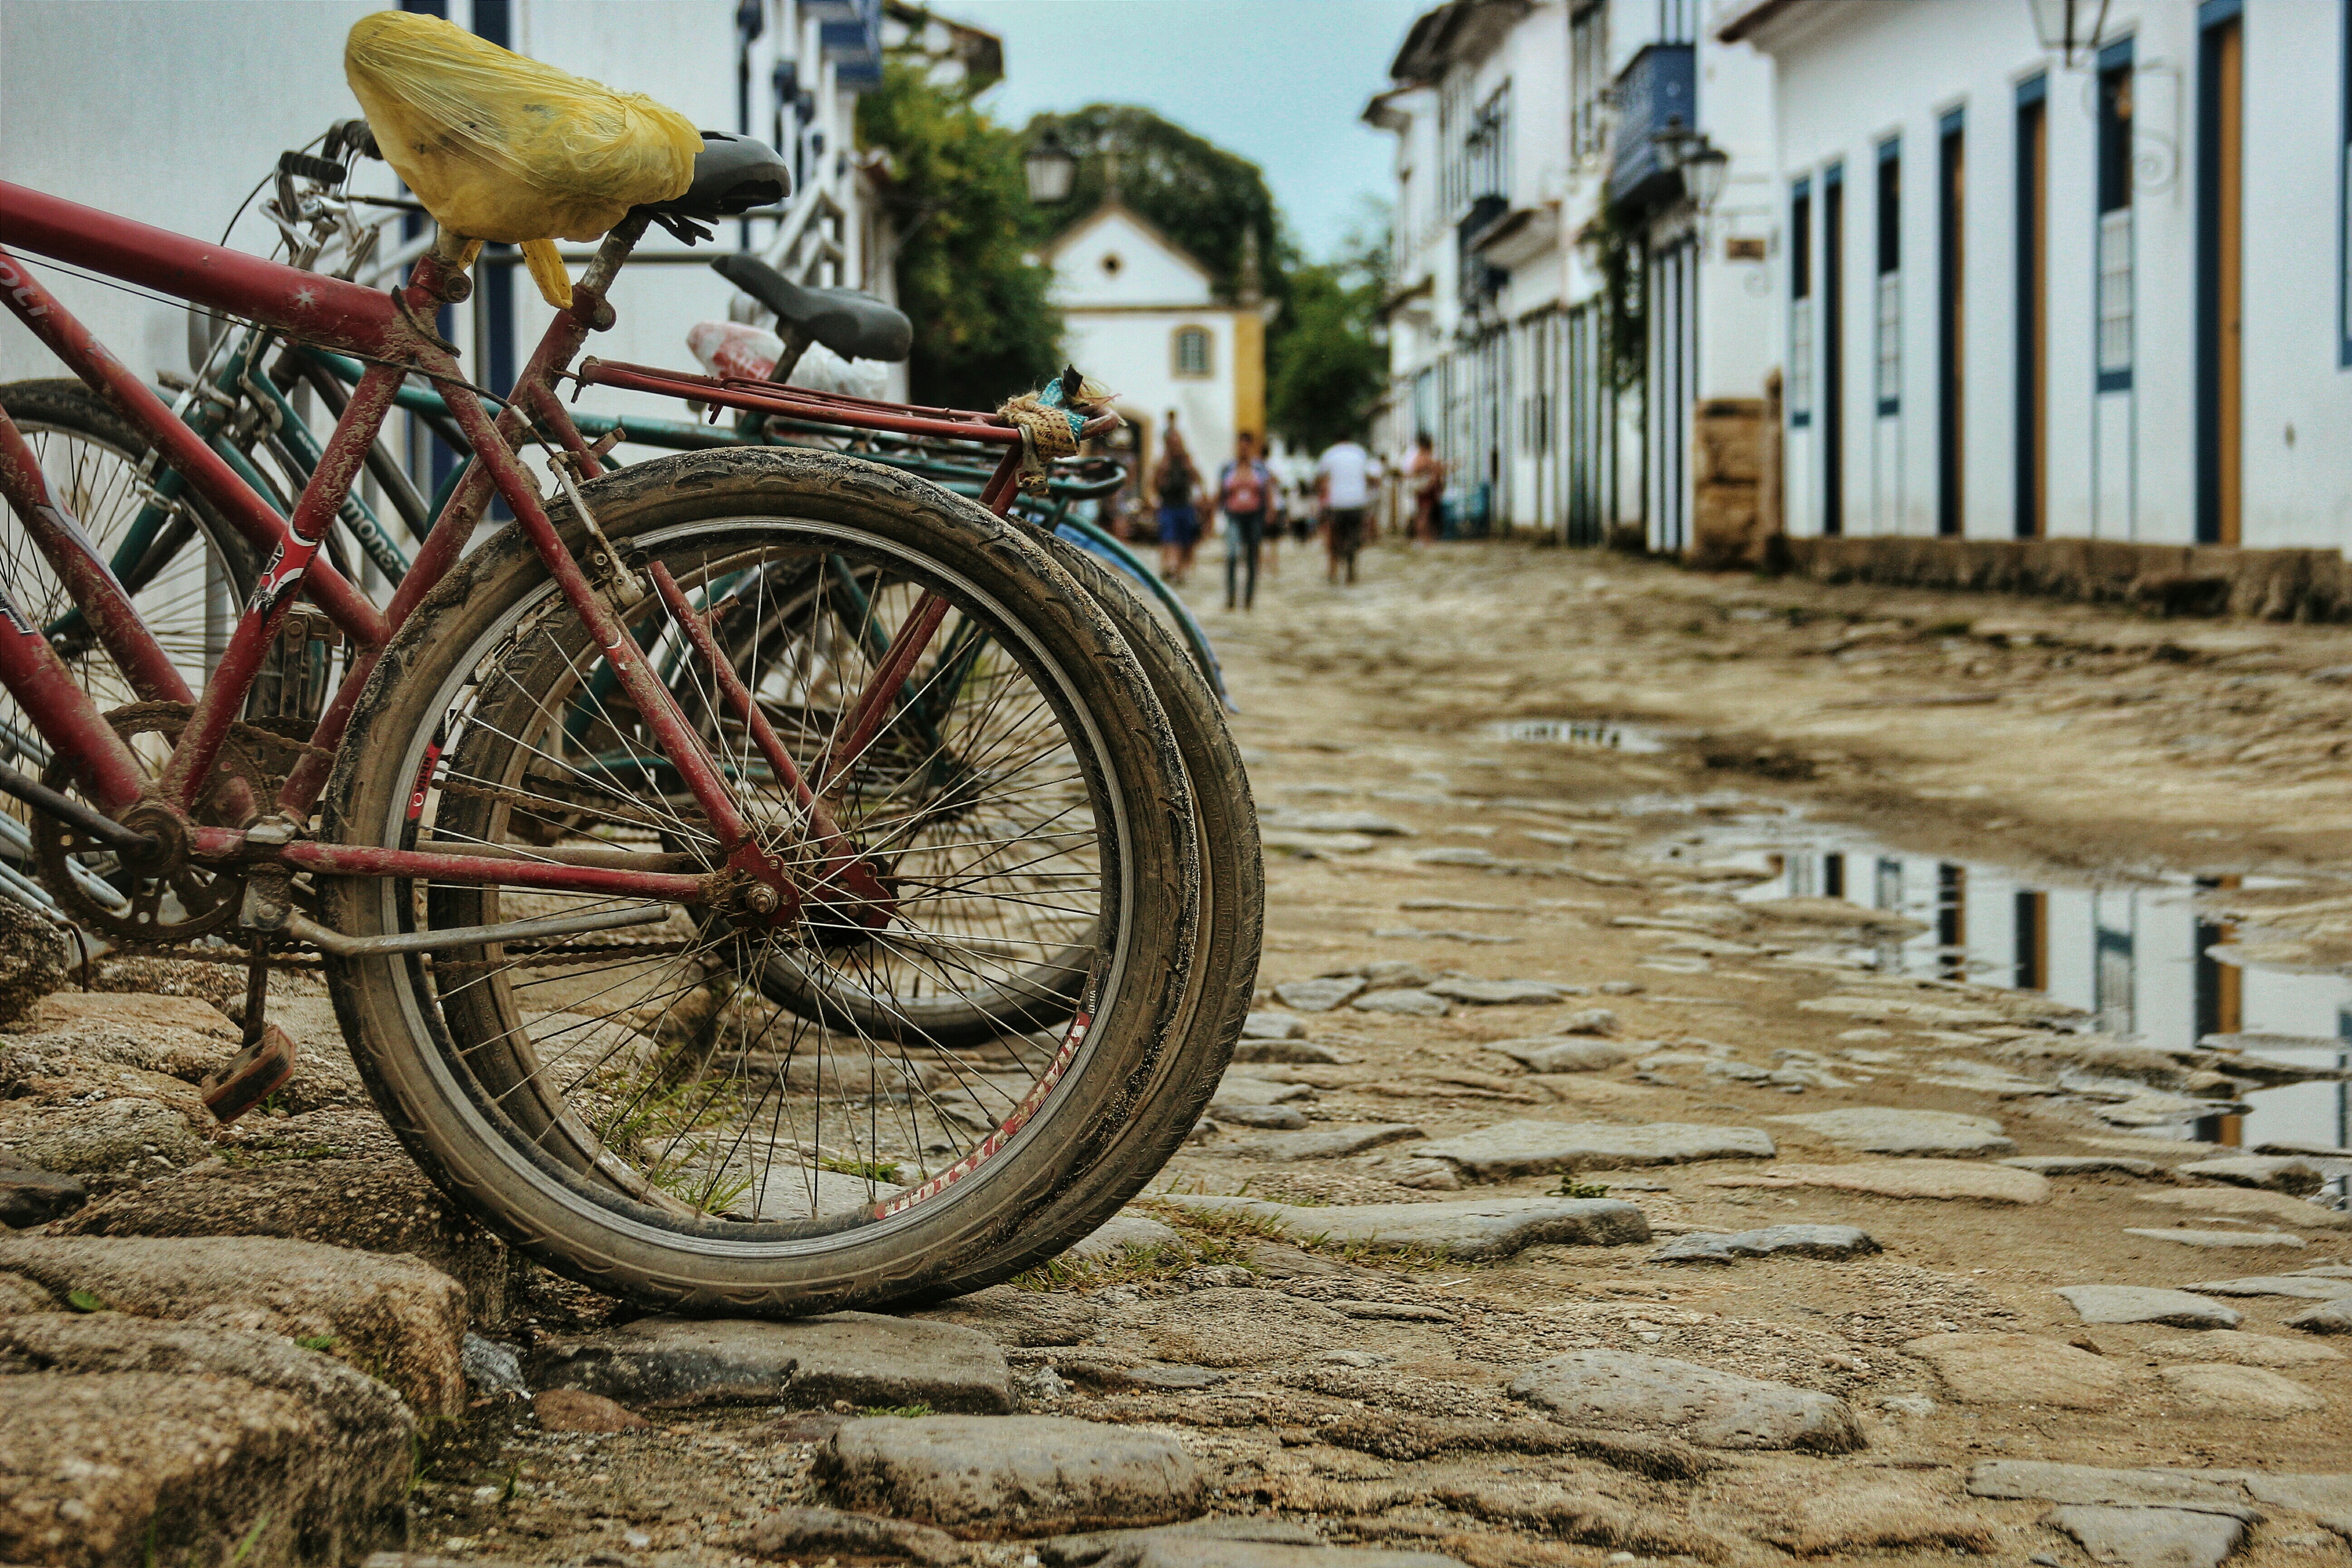
wheel, bicycle, vehicle, soil, extreme sport, sports equipment, mountain bike, sports, freeride, mountain biking, cycle sport, downhill mountain biking, bicycle motocross, bmx bike